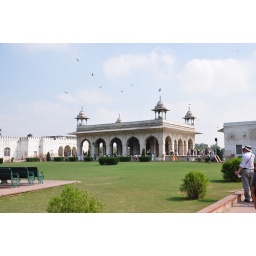
many birds and eagles in the sky